Leroy Hill

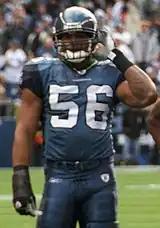
Hill with the Seattle Seahawks in 2008

Leroy Hill Jr. (born September 14, 1982) is an American former professional football player who was a linebacker in the National Football League (NFL). He was selected by the Seattle Seahawks in the third round of the 2005 NFL draft after playing college football for the Clemson Tigers.